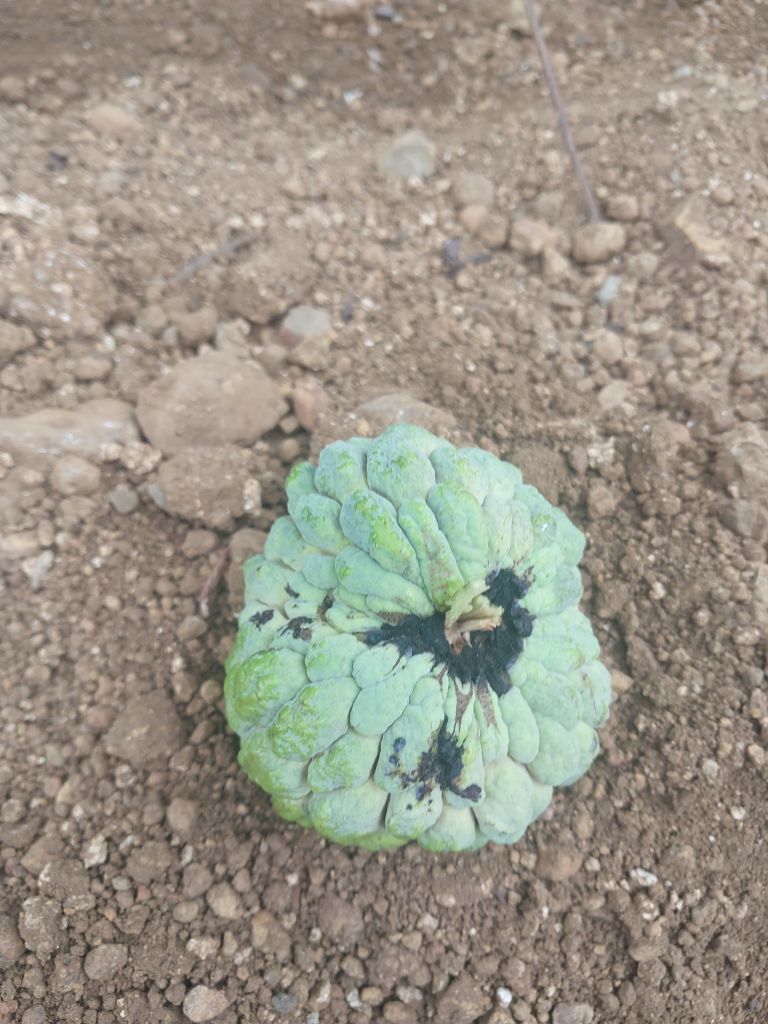
Disease label: Blank Canker